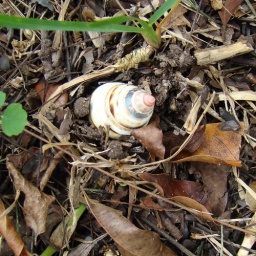
Private Residence in the Redland, Liguus fasciatus at the base of a tree laying eggs. 09/25/08